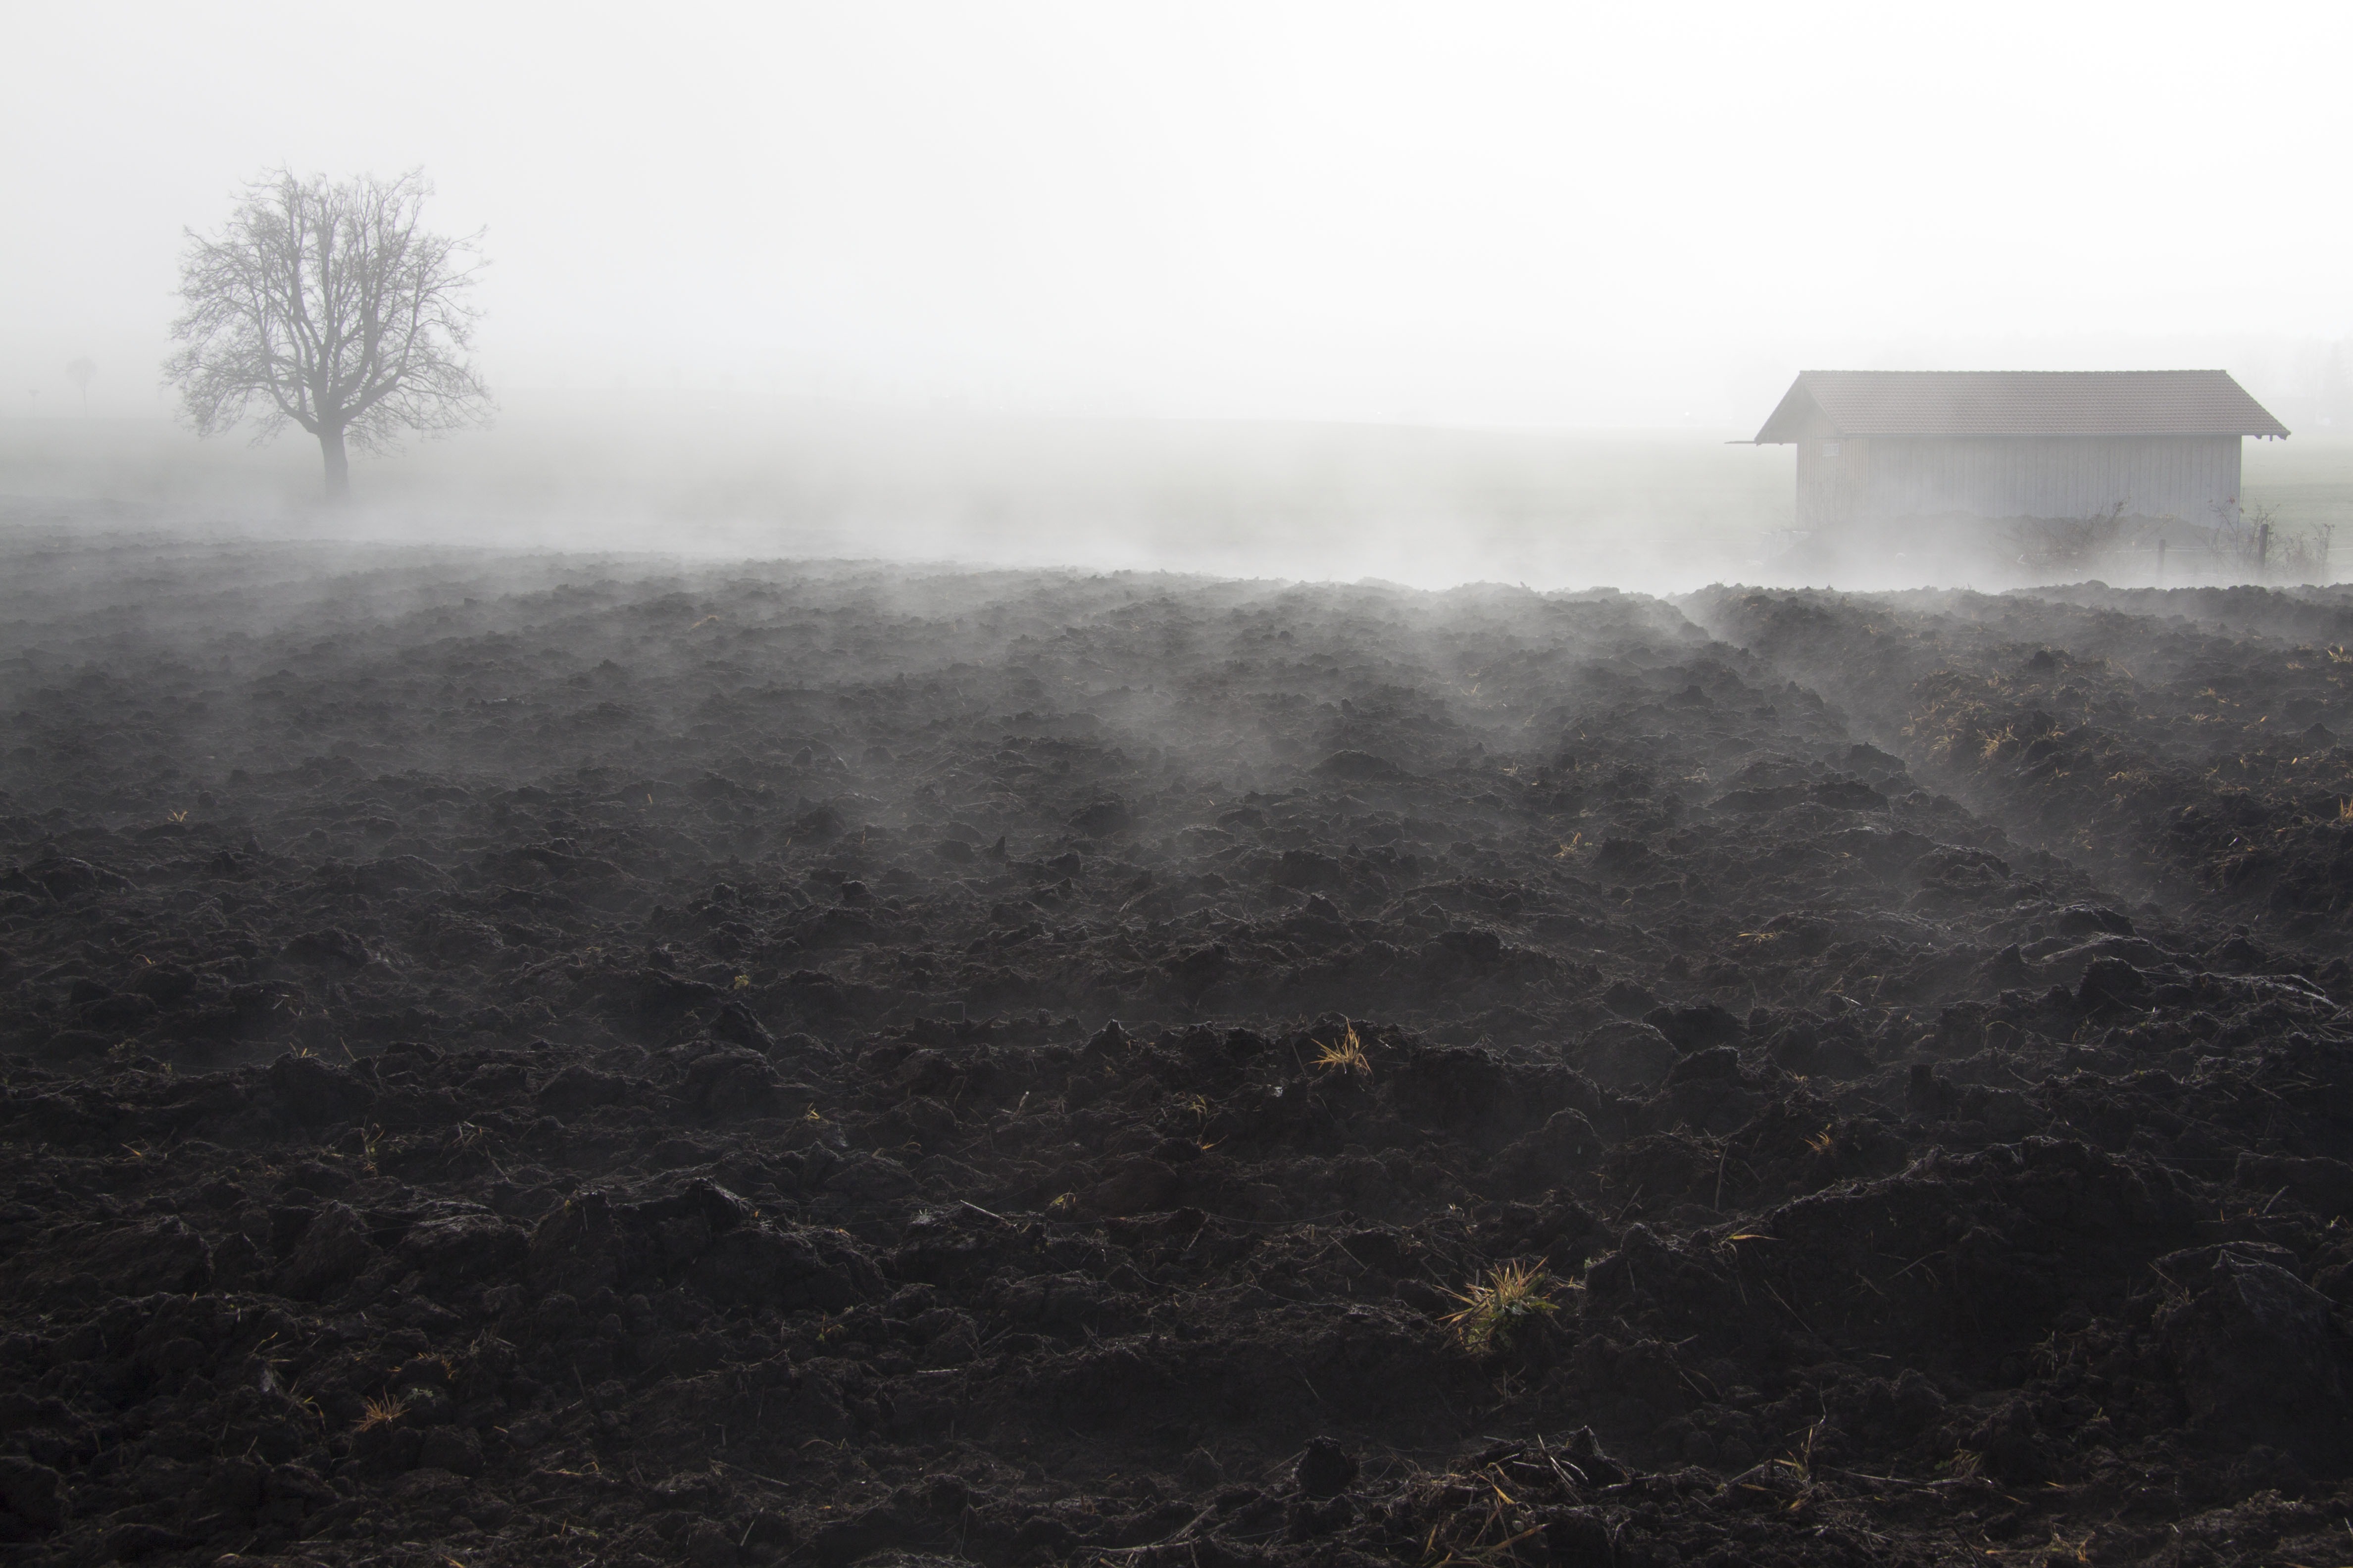
landscape, tree, snow, winter, fog, mist, sunlight, steam, morning, barn, dawn, weather, haze, fog bank, november, mood, fog day, arable, plowed, atmospheric phenomenon